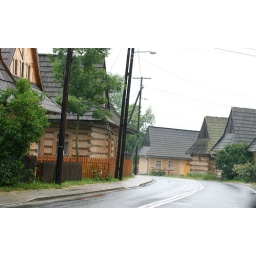
Lovely old wooden houses in Tatry Mountains